Burmese–Siamese War (1765–1767)

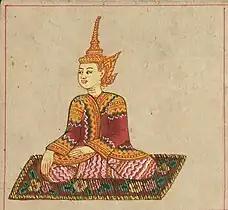
Burmese "Parabaik" manuscript depicting either of Siamese kings Ekkathat or Uthumphon.

In February 1766, the Burmese invading armies laid siege on Ayutthaya with two "Bogyoke" or grand commanders Maha Nawrahta and Nemyo Thihapate encamping in the west and the north of Ayutthaya, respectively;